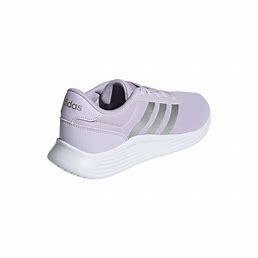
Brand: Adidas
Model: Lite Racer 2